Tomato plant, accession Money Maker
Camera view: bottom (45 deg); turntable rotation: 180 degrees
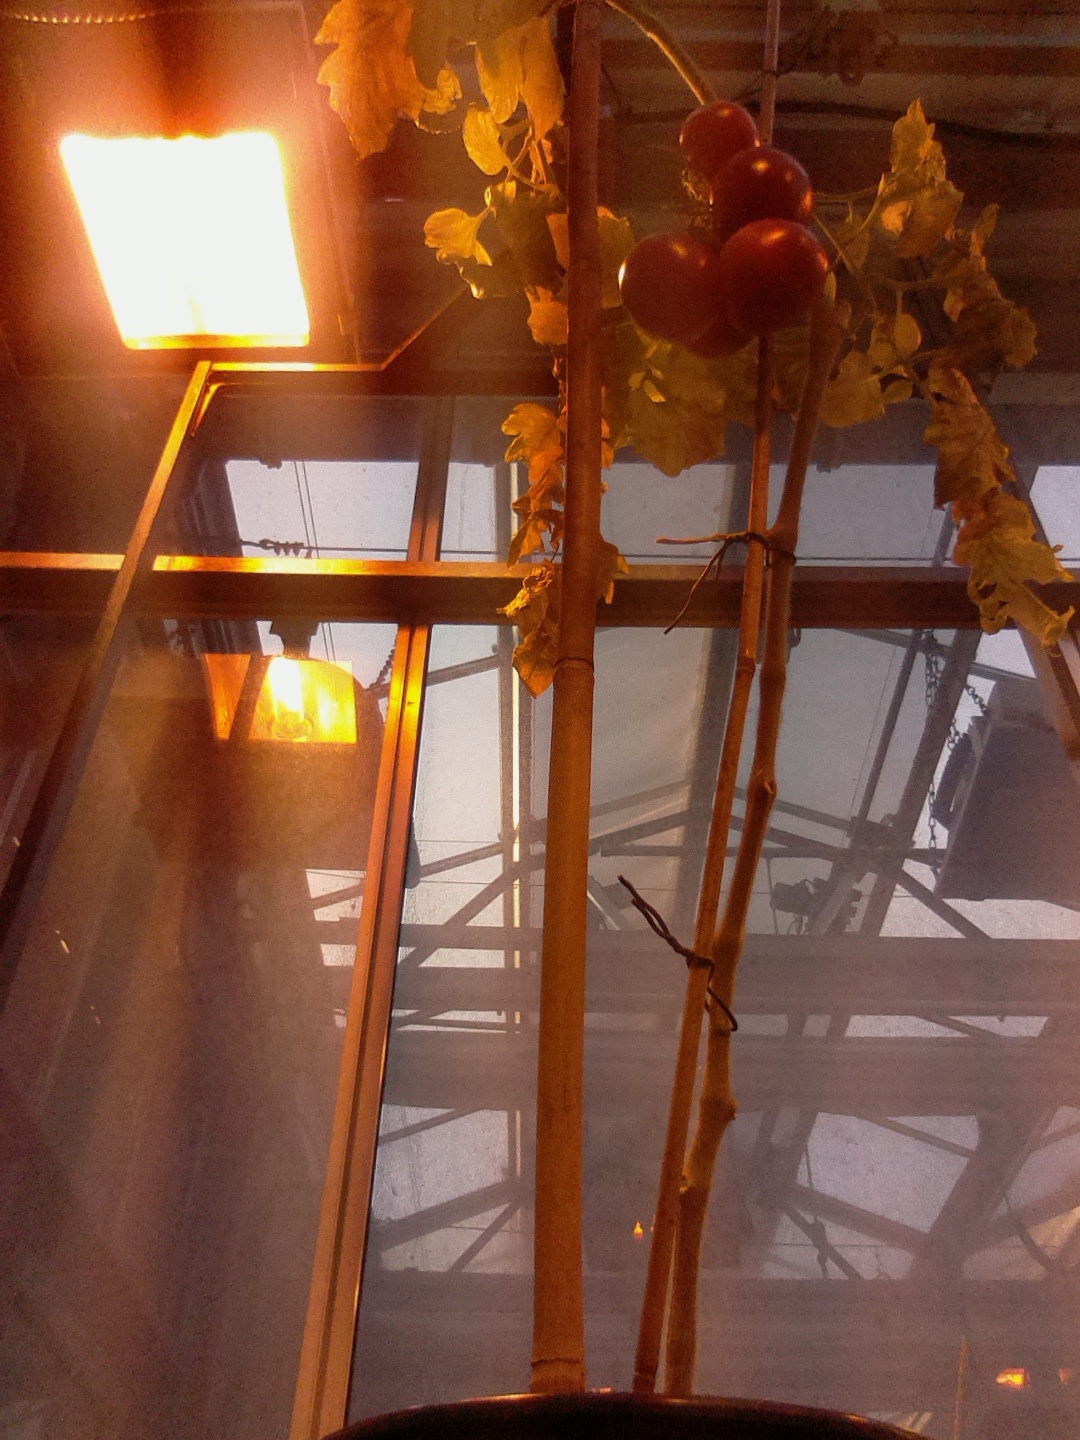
BBCH growth stage 89: 90%-100% of fruits show typical fully ripe color